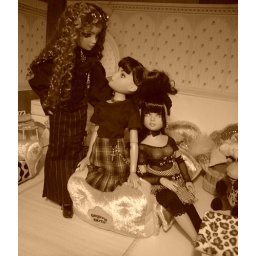
Sarah and the girls in her new bedroom